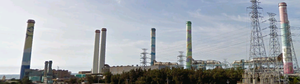
La centrale de Tunghsiao est une centrale thermique alimentée au gaz naturel située à Taïwan.